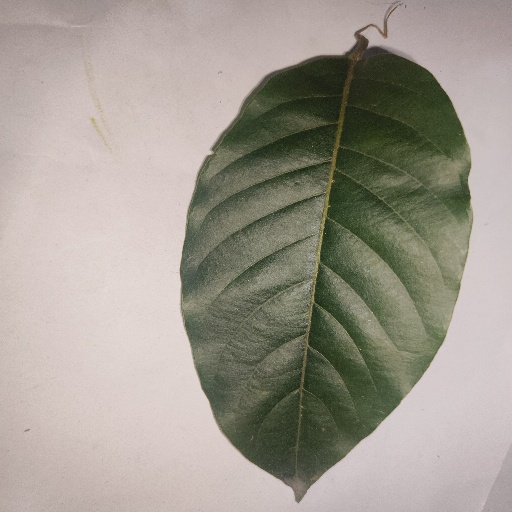
Species: HariTaki
Leaf condition: Healthy Leaf